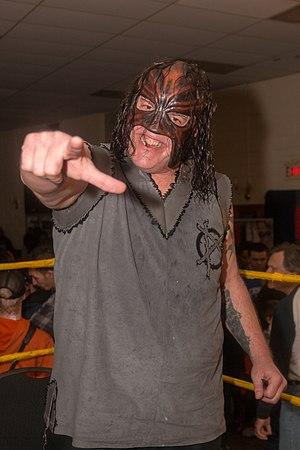
Chris J. Parks est un catcheur américain connu sous le pseudonyme d'Abyss. Il est actuellement sous contrat avec la World Wrestling Entertainment comme producteur.